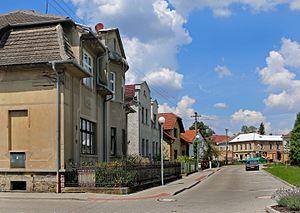
Albrechtice nad Orlicí est une commune du district de Rychnov nad Kněžnou, dans la région de Hradec Králové, en République tchèque. Sa population s'élevait à 980 habitants en 2017.